State and royal cars of the United Kingdom

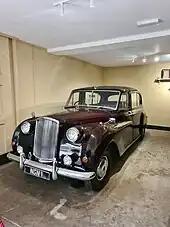
1969 Austin Princess, on display at Sandringham.

In 1948, Princess Elizabeth (the future Queen) and her husband the Duke of Edinburgh were presented with a Daimler DE 27 limousine as a belated wedding present by the RAF and WAAF. It was envisaged that this car (which was registered HRH 1) would serve the needs of the Princess and her husband as their formal duties increased; but the following year, on a visit to the new Rolls-Royce factory in Crewe, the Duke's attention was caught by an experimental vehicle with a straight-eight Bentley engine, known as the 'scalded cat'. Further enquiries from the Duke led to the development of what would become the first Rolls-Royce Phantom IV: in 1950 he and the Princess took delivery of this car, which was a dark green-painted Mulliner-bodied limousine, registered LGO 10. This purchase marked the start of a shift from Daimler to Rolls-Royce as the preferred manufacturer of formal royal vehicles. With the arrival of the Rolls-Royce Phantom, the 'HRH 1' Daimler limousine was sold.